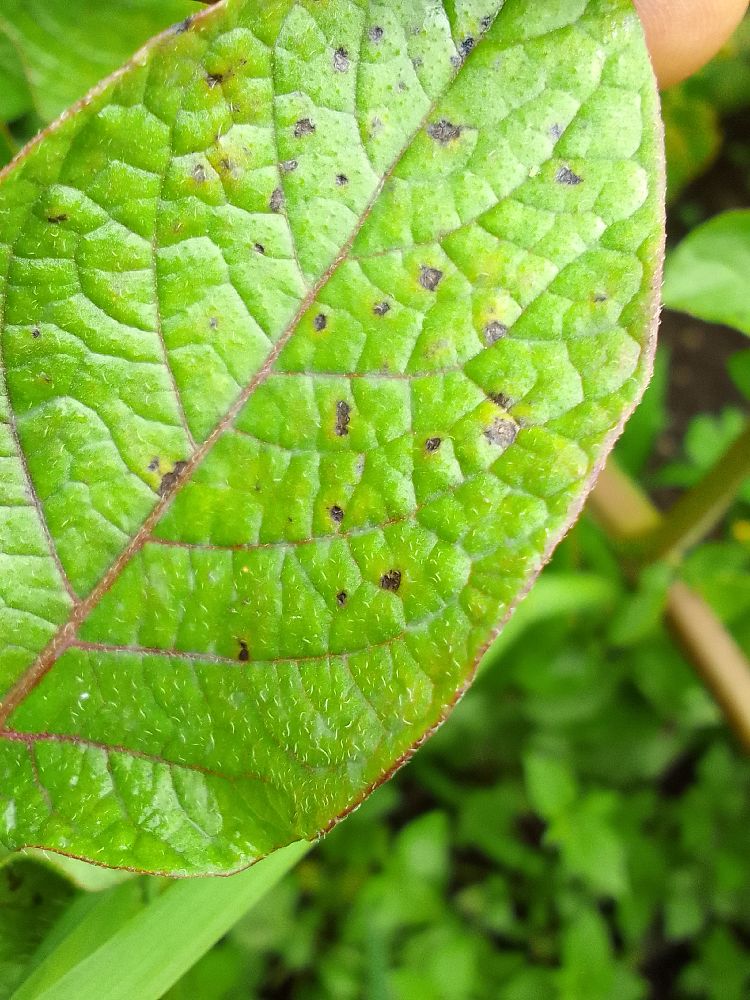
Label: Early blight